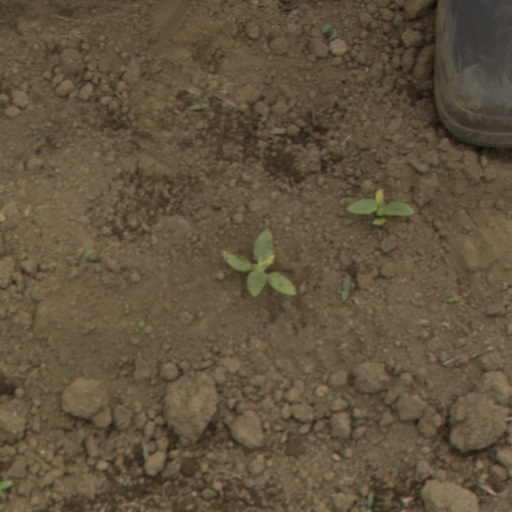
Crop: Jerusalem artichoke